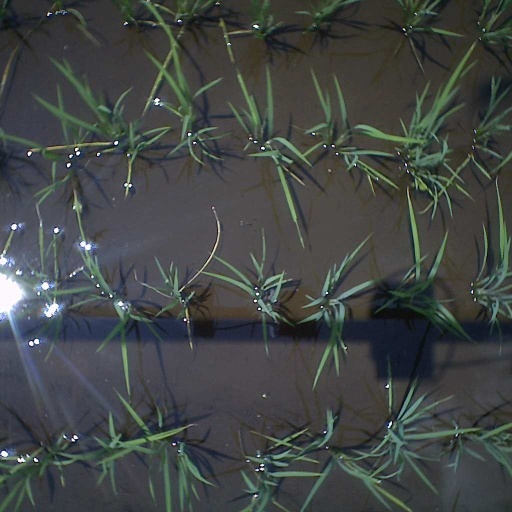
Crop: rice